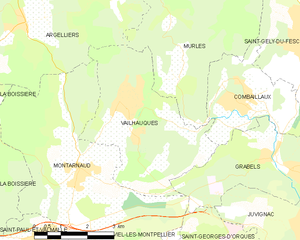
Carte de la commune française de code INSEE 34320 - Vailhauquès
Vailhauquès est une commune française située dans le département de l'Hérault en région Occitanie.